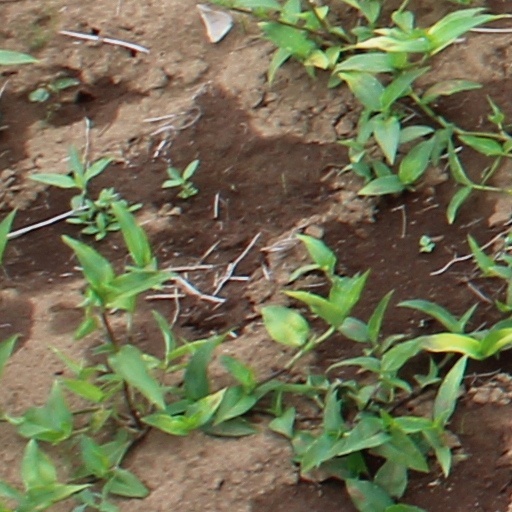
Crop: wheat